Atlanta season 3

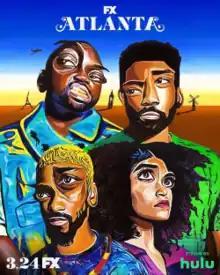
Promotional poster

The third season of the American television series "Atlanta" premiered on March 24, 2022, on FX. The season is produced by Gilga, 343 Incorporated, MGMT. Entertainment, and FXP, with Donald Glover, Paul Simms, Dianne McGunigle, Stephen Glover, Hiro Murai, and Stefani Robinson serving as executive producers. Donald Glover serves as creator and showrunner, writing two episodes and directing three episodes of the season.